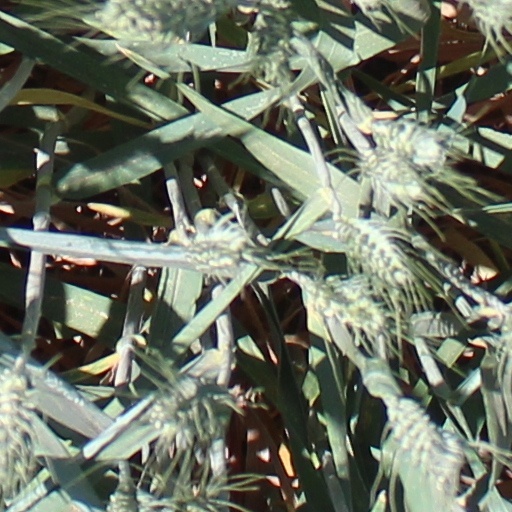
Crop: wheat